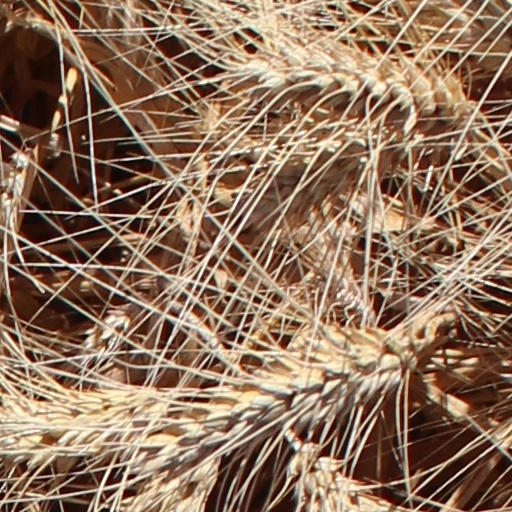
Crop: wheat